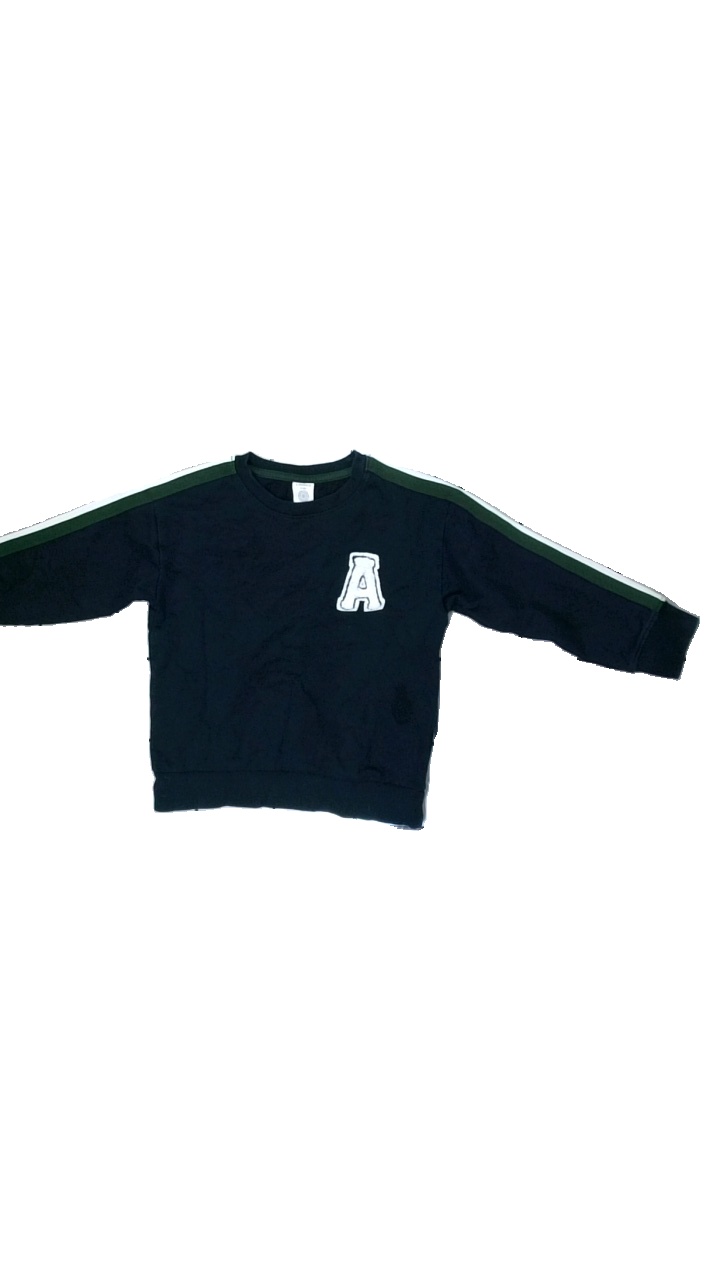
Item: Sweater (Children)
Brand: Lindex
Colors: Multicolor, Blue, White, Green, Brown
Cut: Regular, C-collar
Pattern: Other
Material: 100%cotton
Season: Autumn
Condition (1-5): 3
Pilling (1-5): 4
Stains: Major
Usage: Export
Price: <50